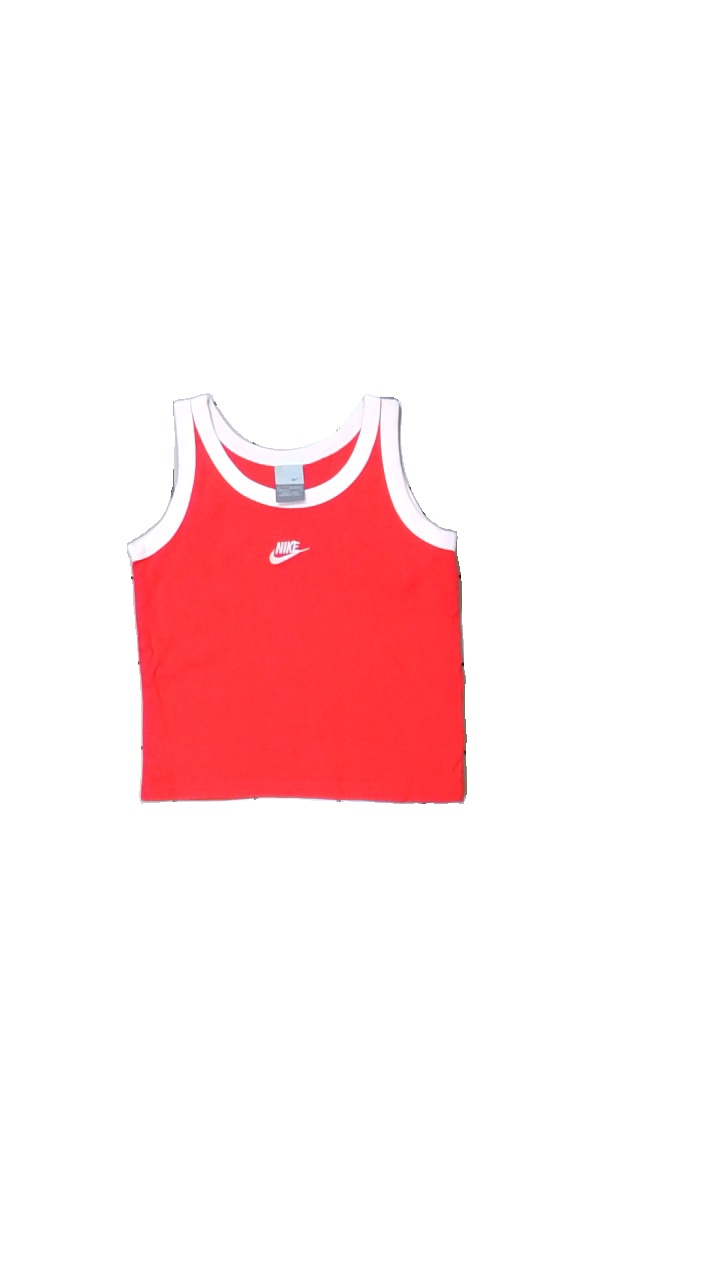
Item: Tank Top (Children)
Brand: Nike
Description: rosa linne med logga fram
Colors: Pink, White
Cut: Regular
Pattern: Logo print
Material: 100% cotton
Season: Summer
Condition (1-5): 5
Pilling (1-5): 5
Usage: Reuse
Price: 50-100